Butterfly net

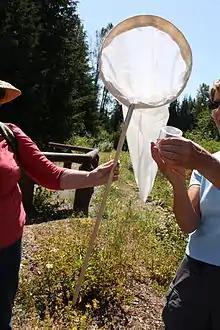
A butterfly net being used in the field

A butterfly net (sometimes called an aerial insect net) is one of several kinds of nets used to collect insects. The entire bag of the net is generally constructed from a lightweight mesh to minimize damage to delicate butterfly wings. Other types of nets used in insect collecting include beat nets, aquatic nets, and sweep nets.